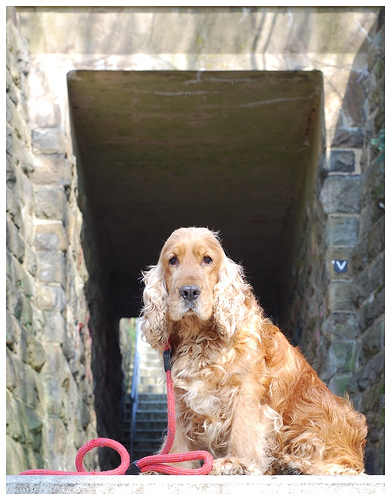
Animal: dog
Breed: english_cocker_spaniel